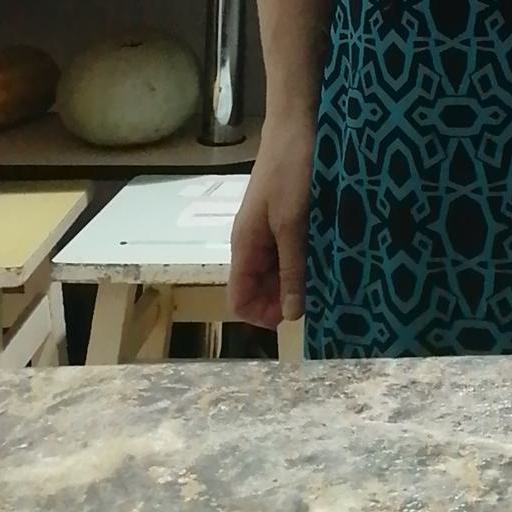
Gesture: no_gesture